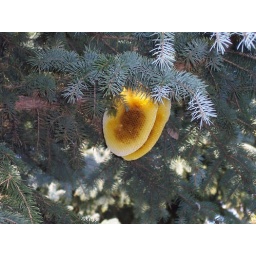
This beehive is in a tree at Grandma's house